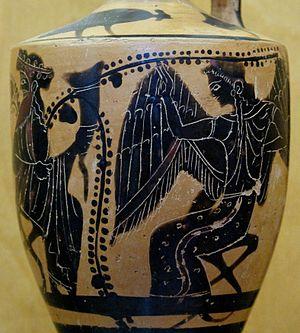
Dionysos (à gauche) entouré par deux figures ailées (seule l'une d'entre elles est visible ici, à droite)